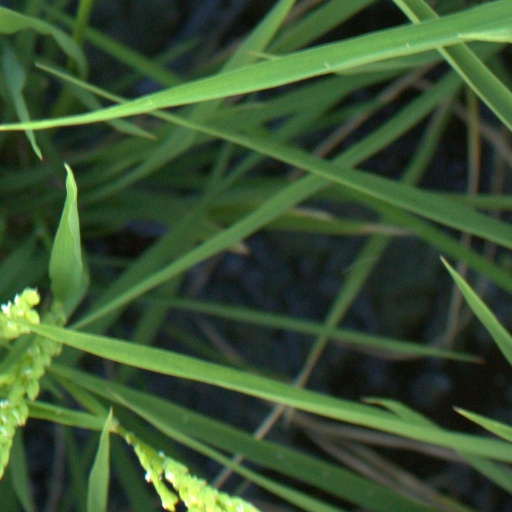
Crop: rice